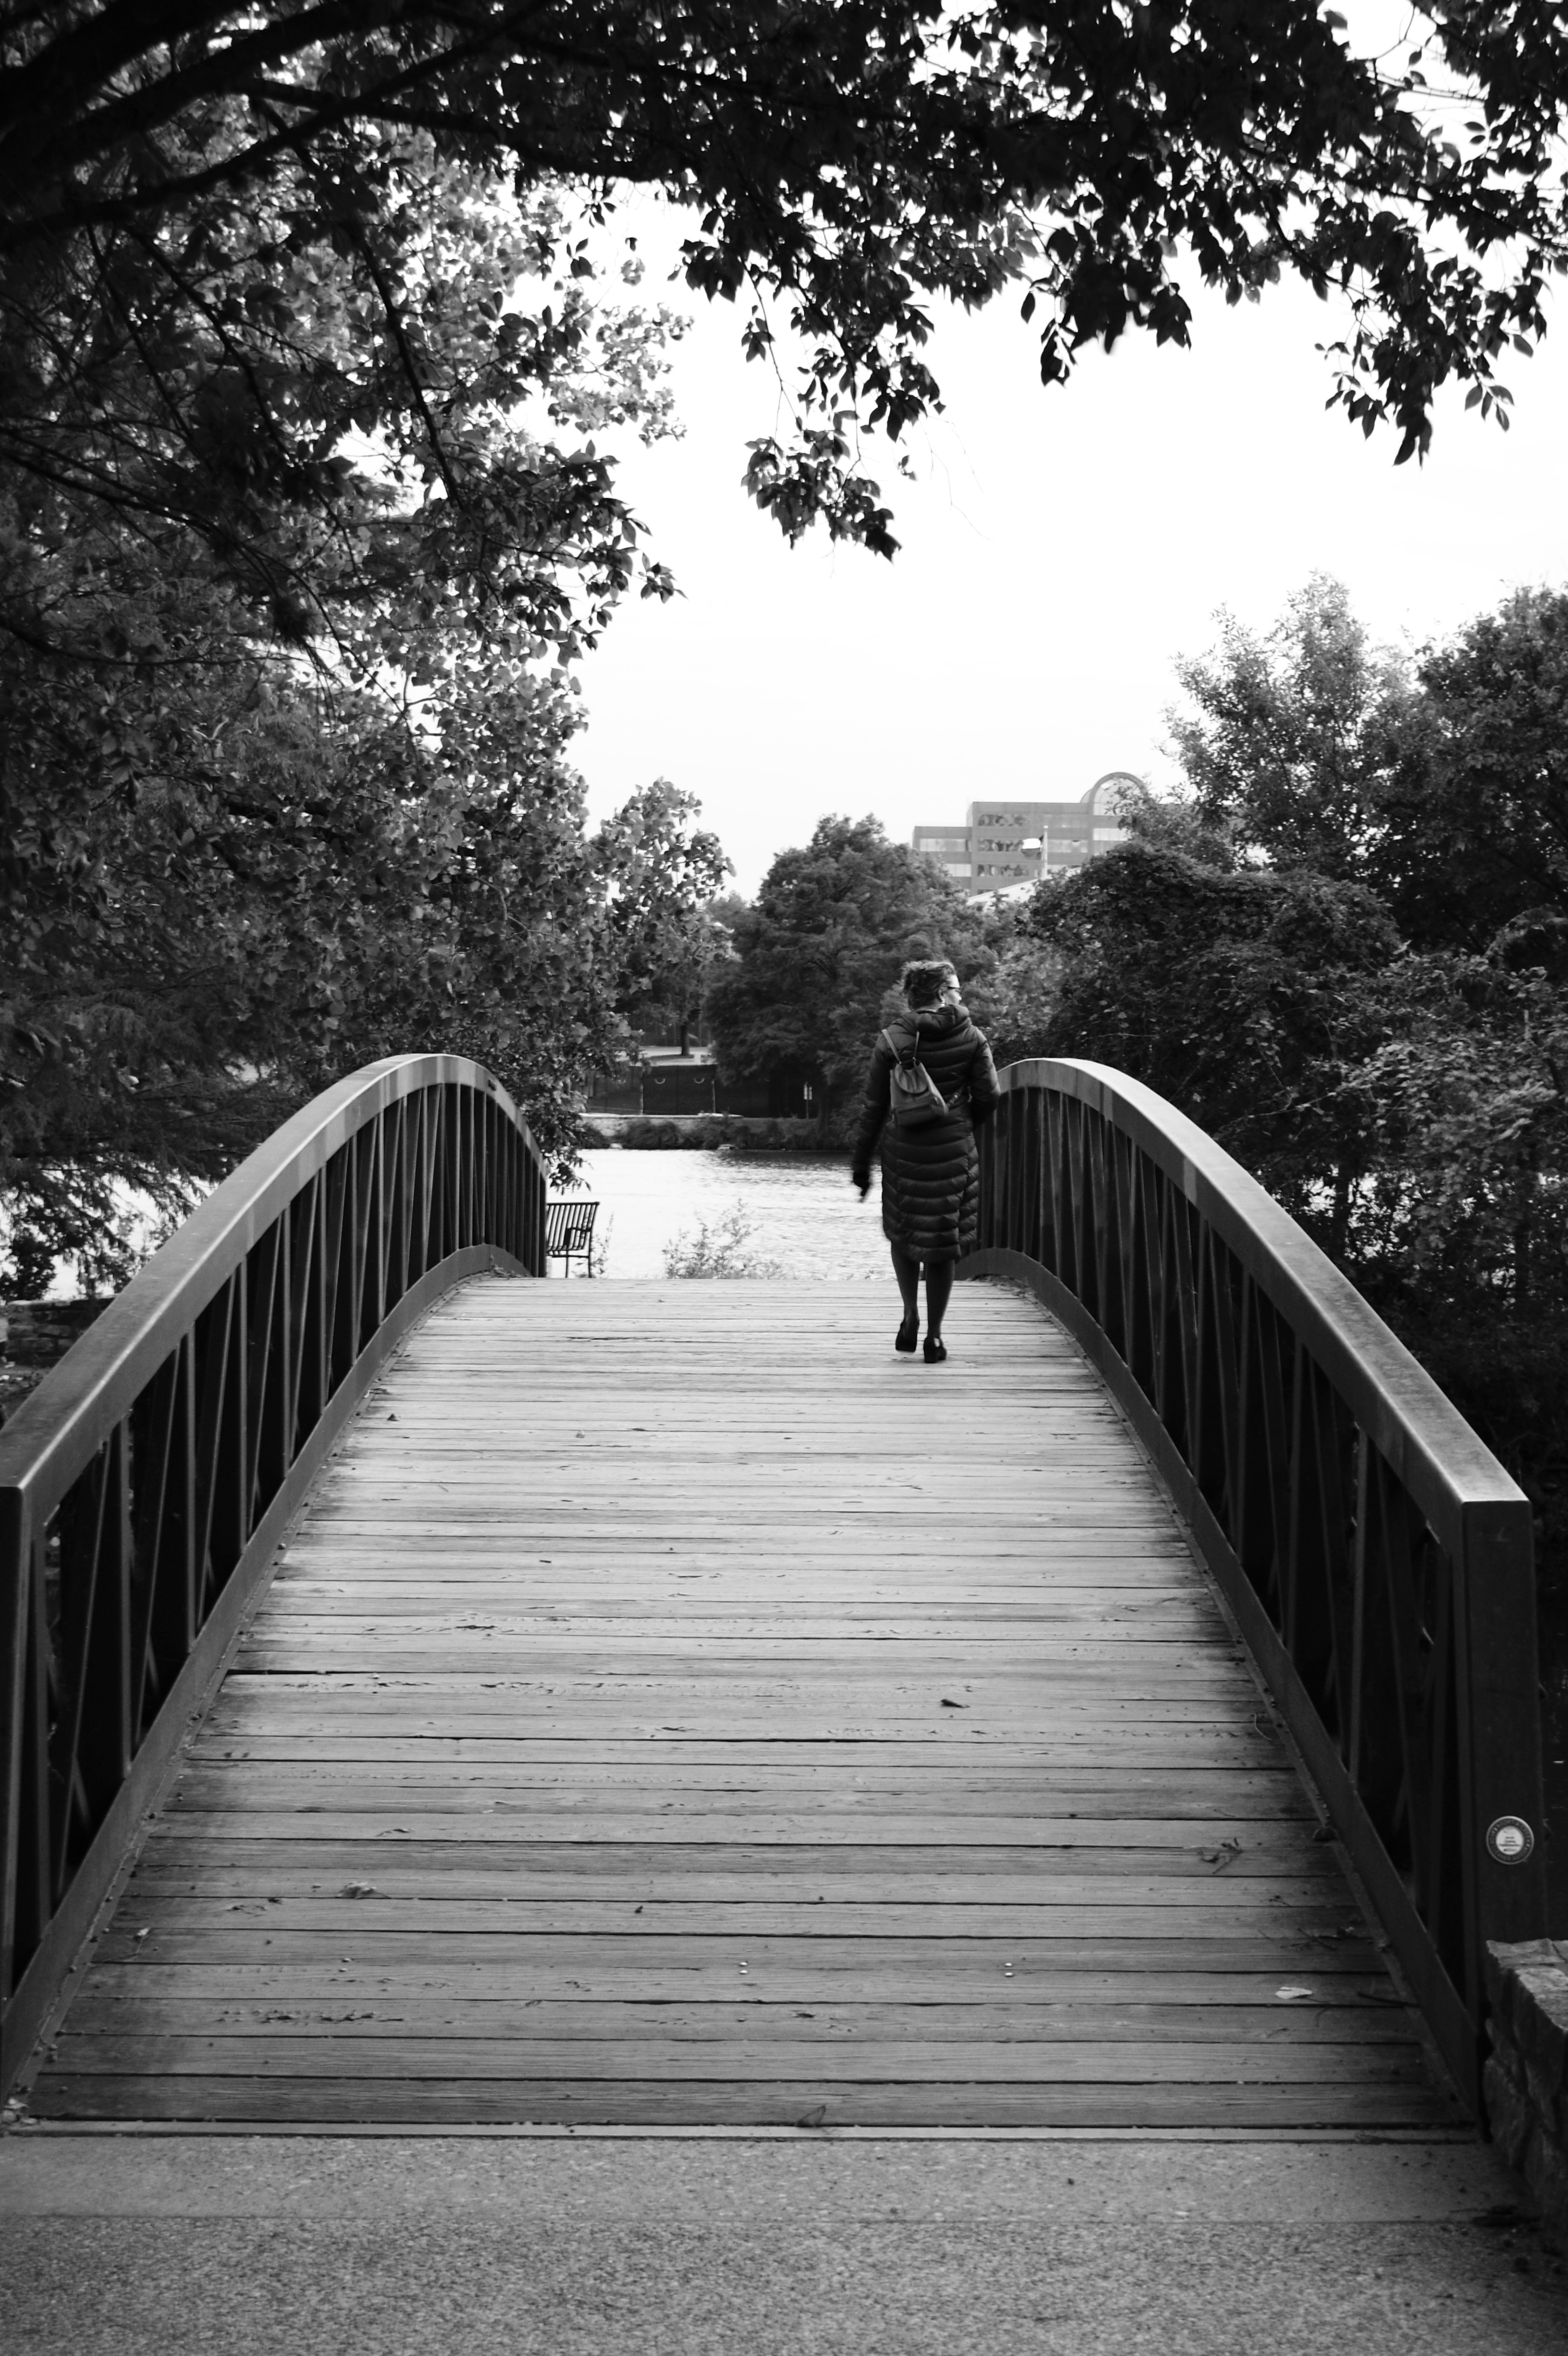
black and white, bridge, walkway, monochrome, monochrome photography